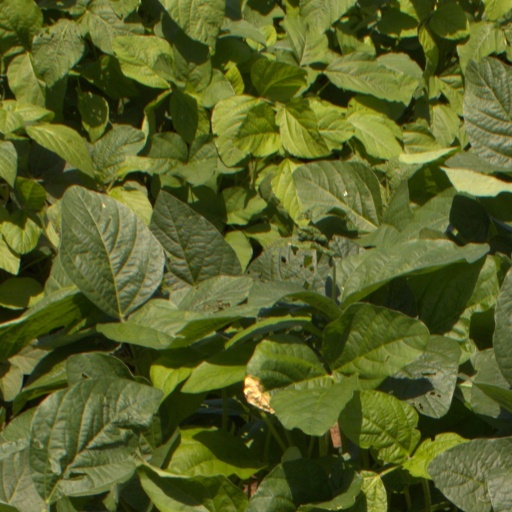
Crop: soybean